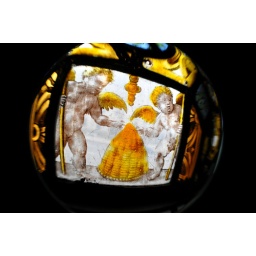
window in oldest glasgow house